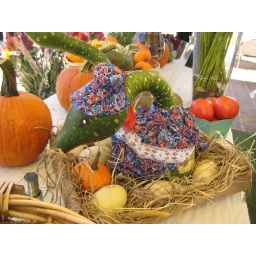
It's a weird-shaped vegetable, dressed up in a hat and a dress